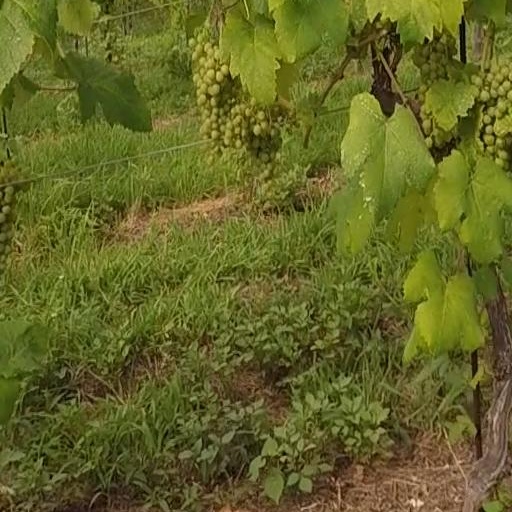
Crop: grape